Kingdom of Hungary (1000–1301)

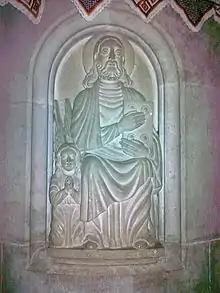
Relief of Matthew the Apostle from the Romanesque church of Ják (13th century)

Béla III's son and successor, Emeric, had to face revolts stirred up by his younger brother, Andrew. Furthermore, incited by Enrico Dandolo, Doge of Venice, the armies of the Fourth Crusade took Zadar in 1202. Emeric was succeeded in 1204 by his infant son, Ladislaus III. When the young king died in a year, his uncle, Andrew, mounted the throne. Stating that "the best measure of a royal grant is its being immeasurable", he distributed large parcels of royal lands among his partisans. Freemen living in former royal lands lost their direct contact to the sovereign, which threatened their legal status. Royal revenues decreased, which led to the introduction of new taxes and their farming out to Muslims and Jews. The new methods of raising funds for the royal treasury created widespread unrest.